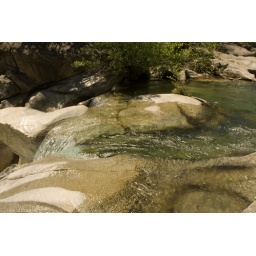
Falls river rocks just in front of where we ate lunch; next to the falls head